Network Norwich

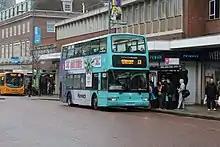
A Turquoise Line bus in Norwich city centre, March 2018.

The routes serve Attleborough Academy, Wymondham town centre, Wymondham Leisure Centre, Cringleford Interchange and Anglia Square shopping centre.